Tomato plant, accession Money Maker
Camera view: horizontal (90 deg, fisheye); turntable rotation: 270 degrees
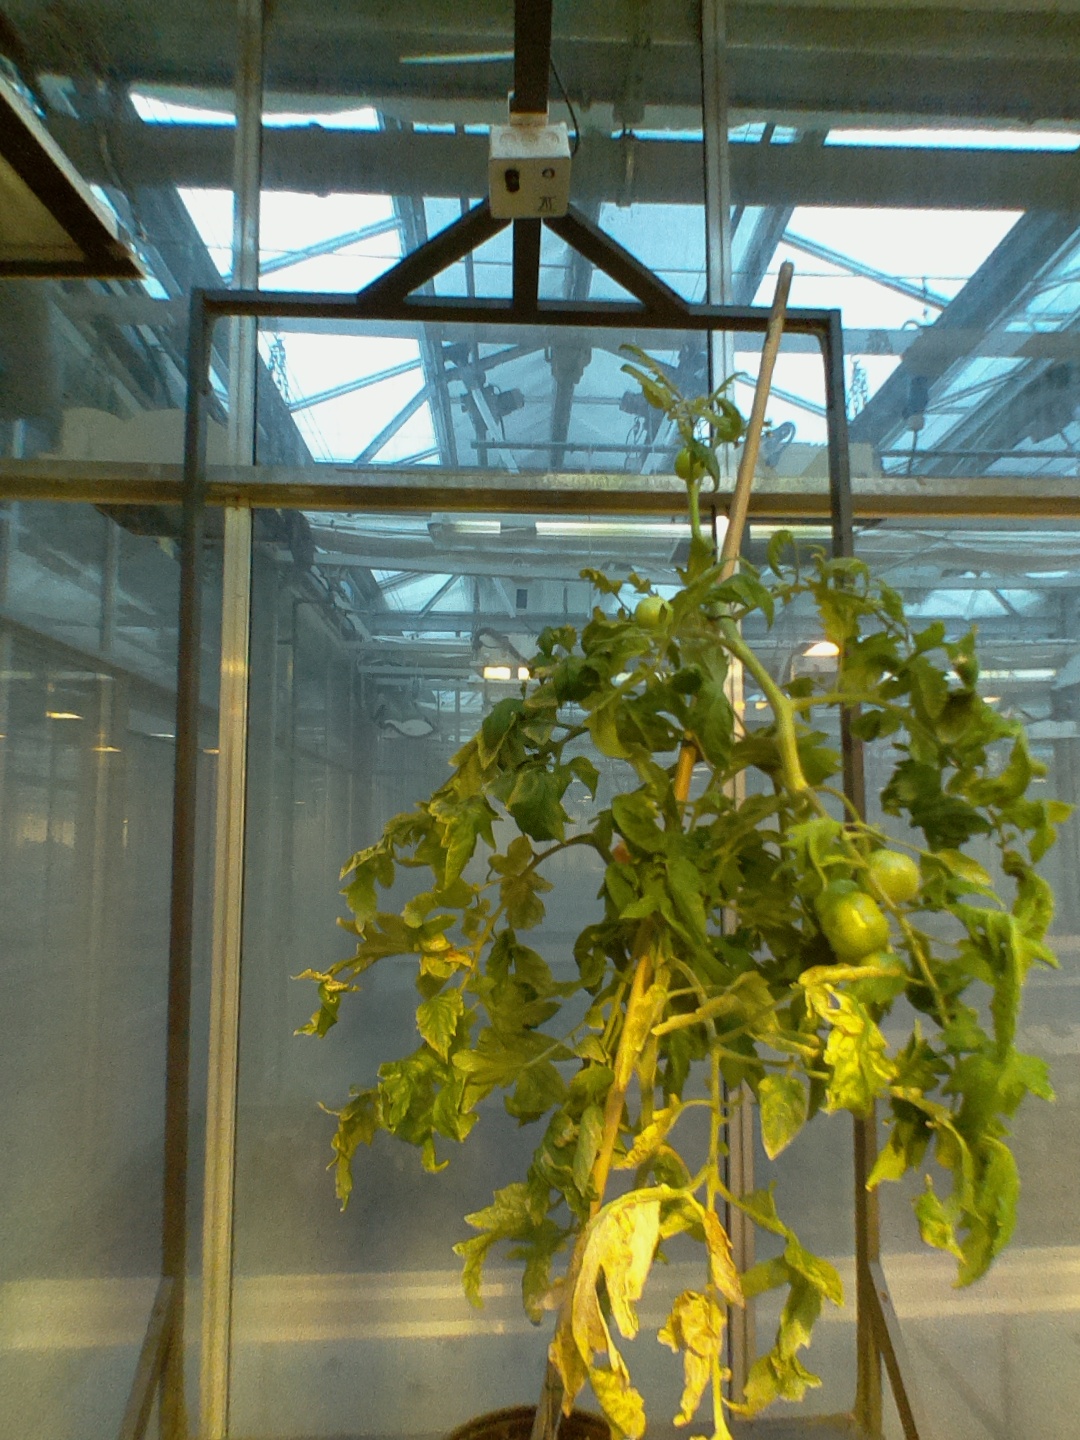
BBCH growth stage 81: 10%-20% of fruits show typical fully ripe color